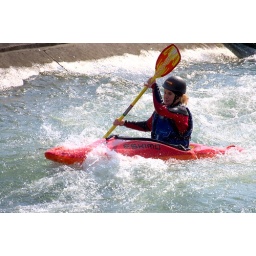
My wife Katrin in the white water stadium at St Laurent Blangy (France); playing in her Eskimo Kendo